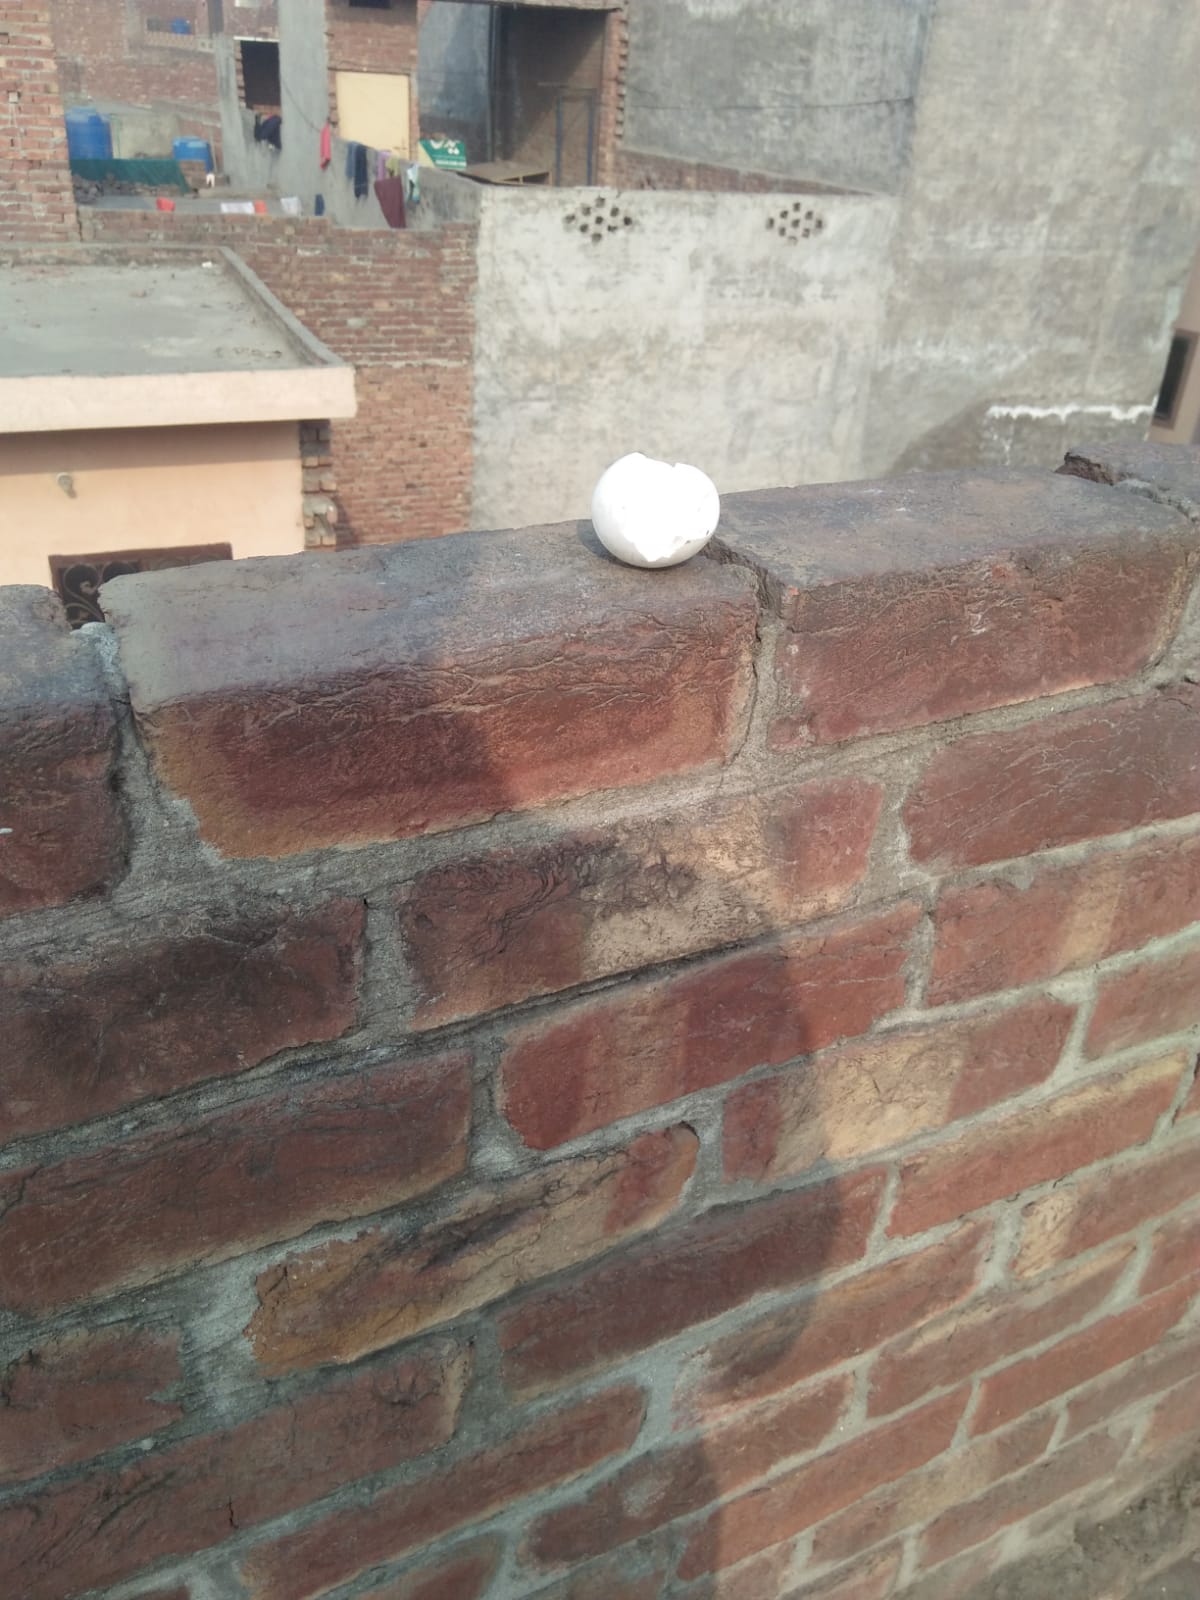
Label: eggshells